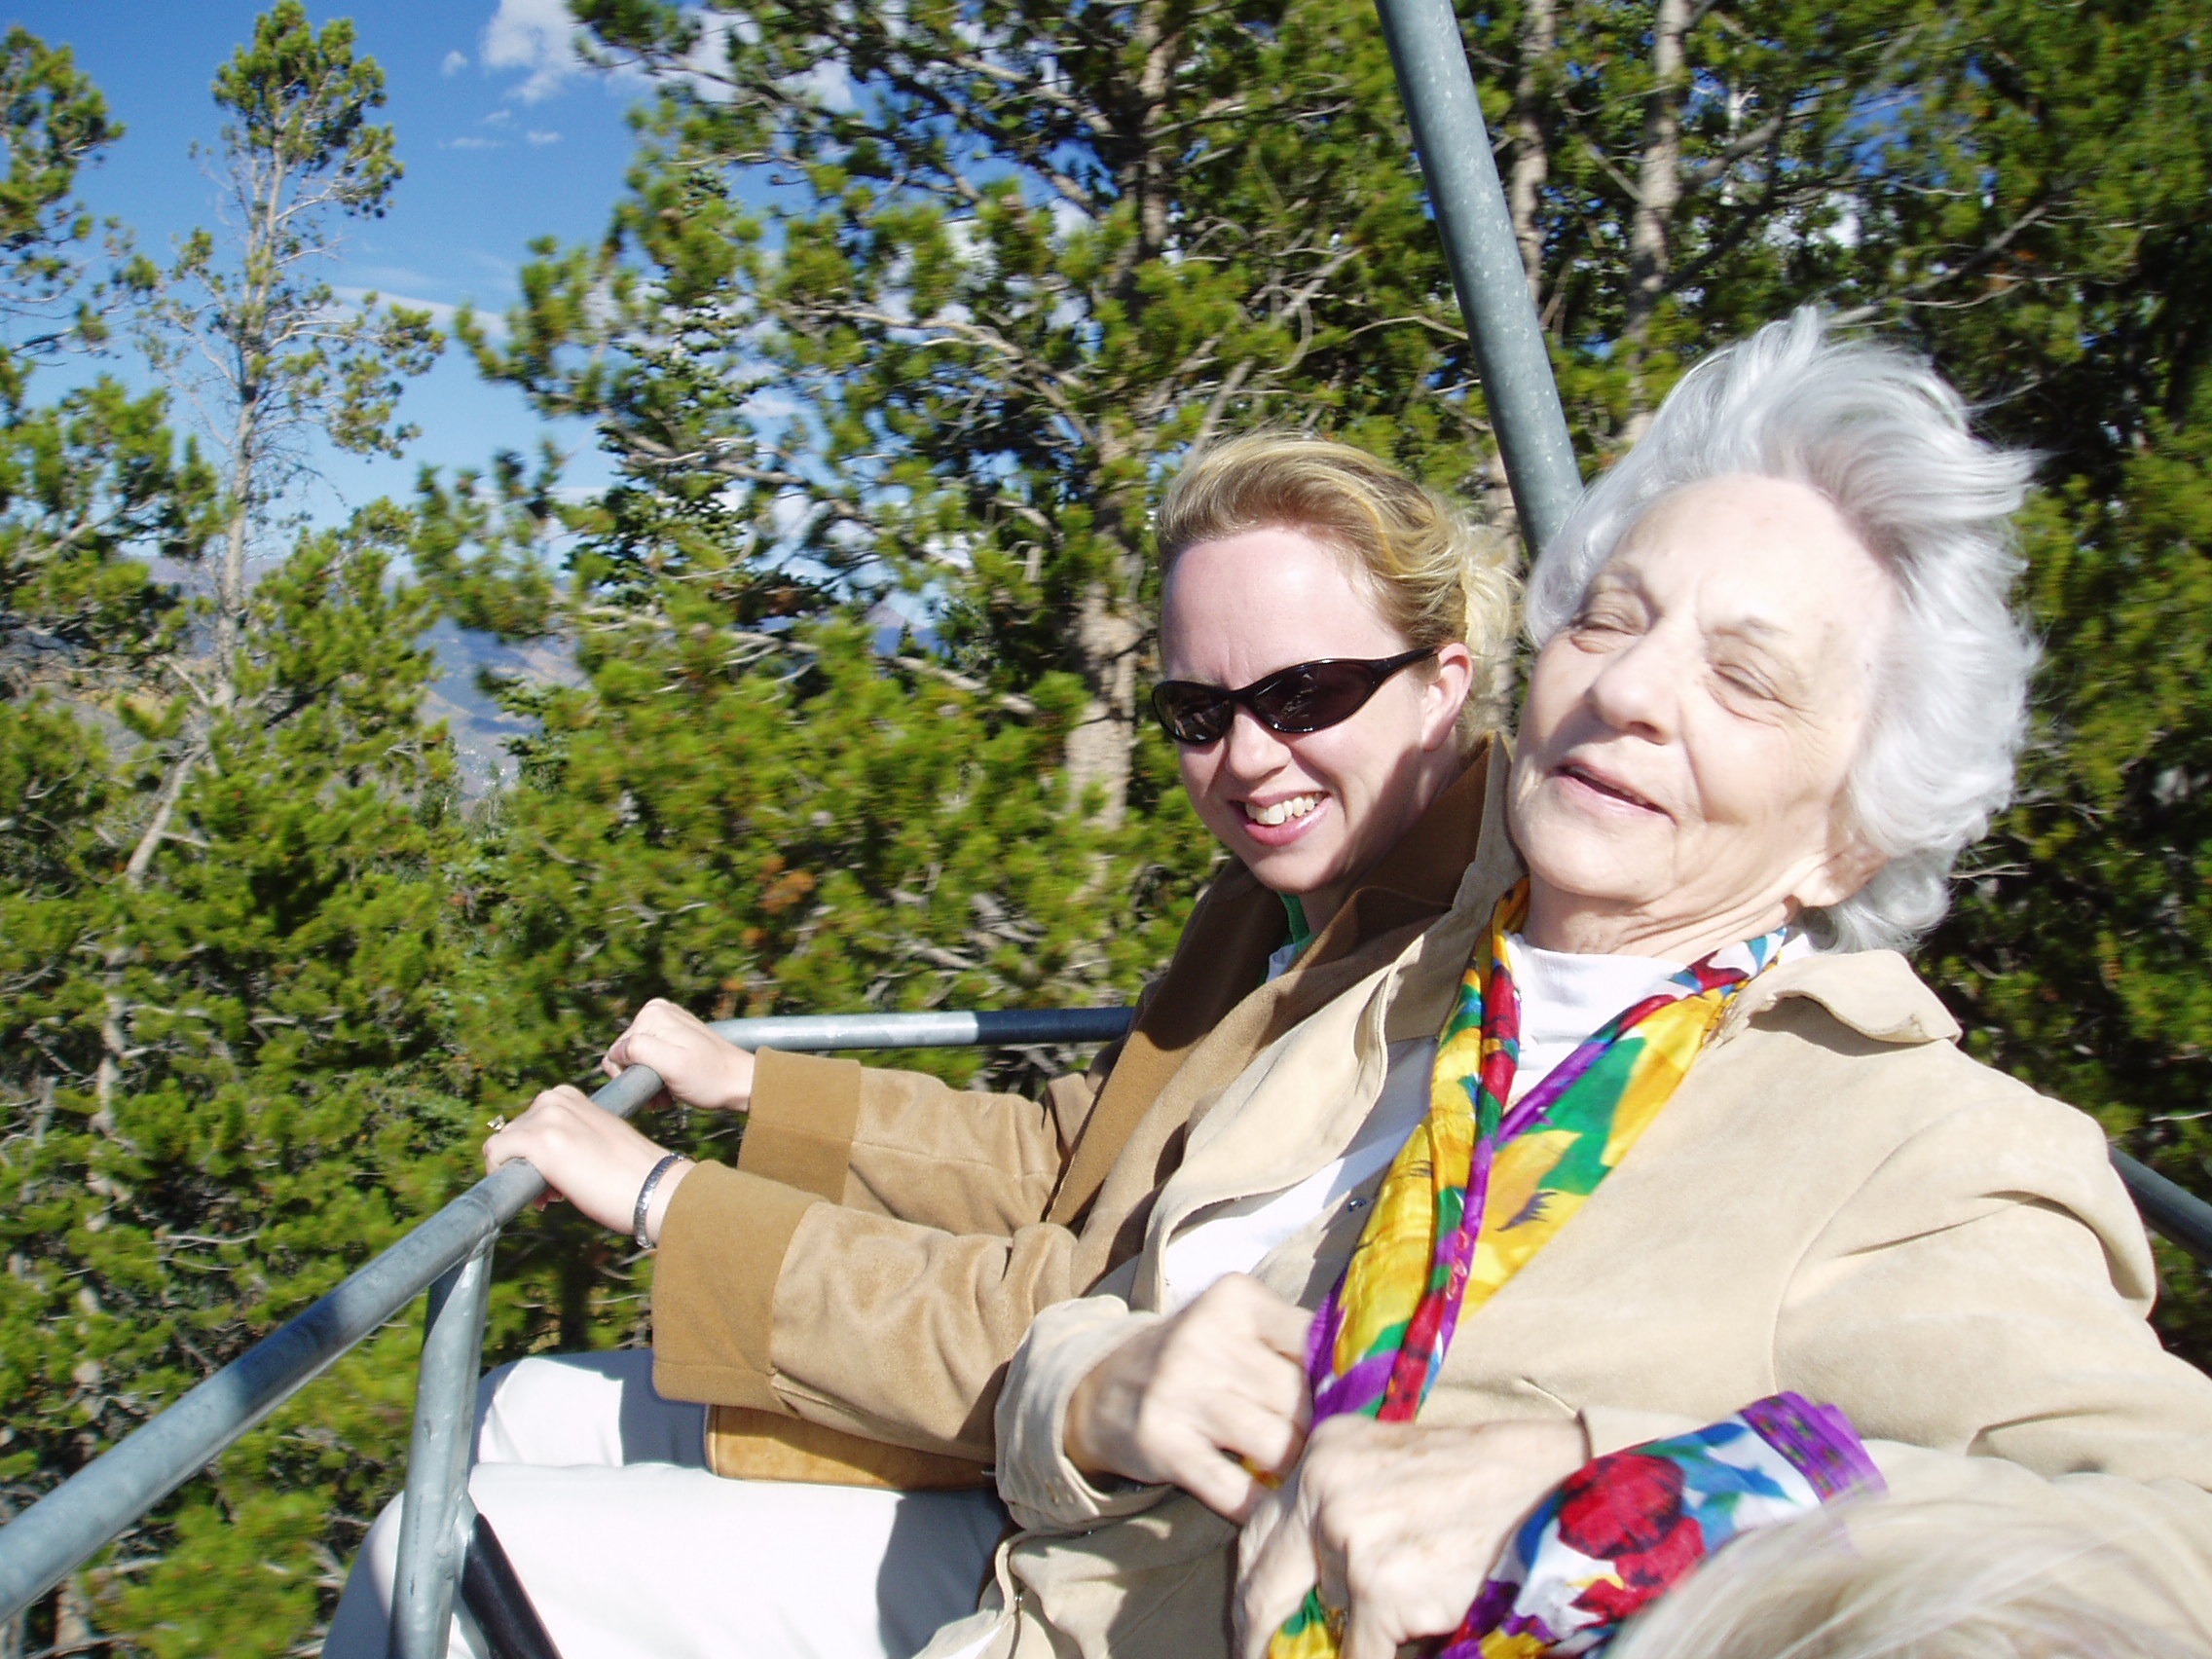
people, woman, old, female, love, spring, clothing, lady, lifestyle, smiling, smile, grandma, grandmother, cheerful, face, family, senior, older, costume, elderly, adult, excitement, retirement, retired, mature, grandparent